Patrick Henry Cronin

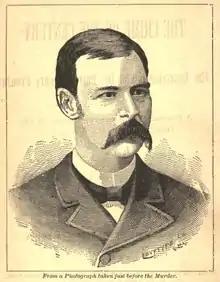
Portrait of Cronin, drawn from a photograph taken shortly before his murder

Philip Patrick Henry Cronin (August 7, 1846 – May 4, 1889) was an Irish immigrant to the United States, a physician, and a member of Clan na Gael in Chicago. In 1889, Cronin was murdered by affiliates of Clan na Gael. Following an extensive investigation into his death, the murder trial was, at the time, the longest-running trial in U.S. history. Cronin's murder caused a public backlash against secret societies, including protests and written condemnations by the leadership of the Catholic Church.